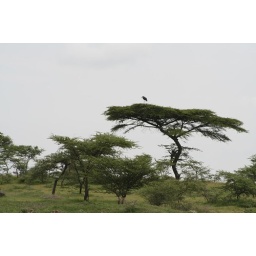
One big bird in a tree